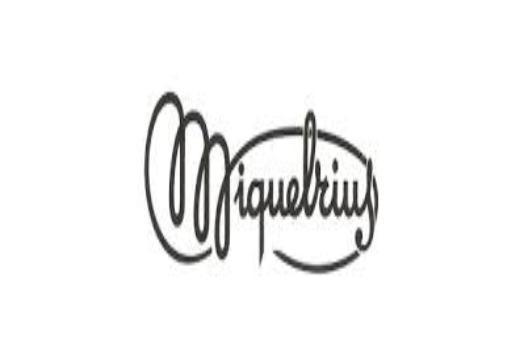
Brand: miquelrius-1
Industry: Necessities